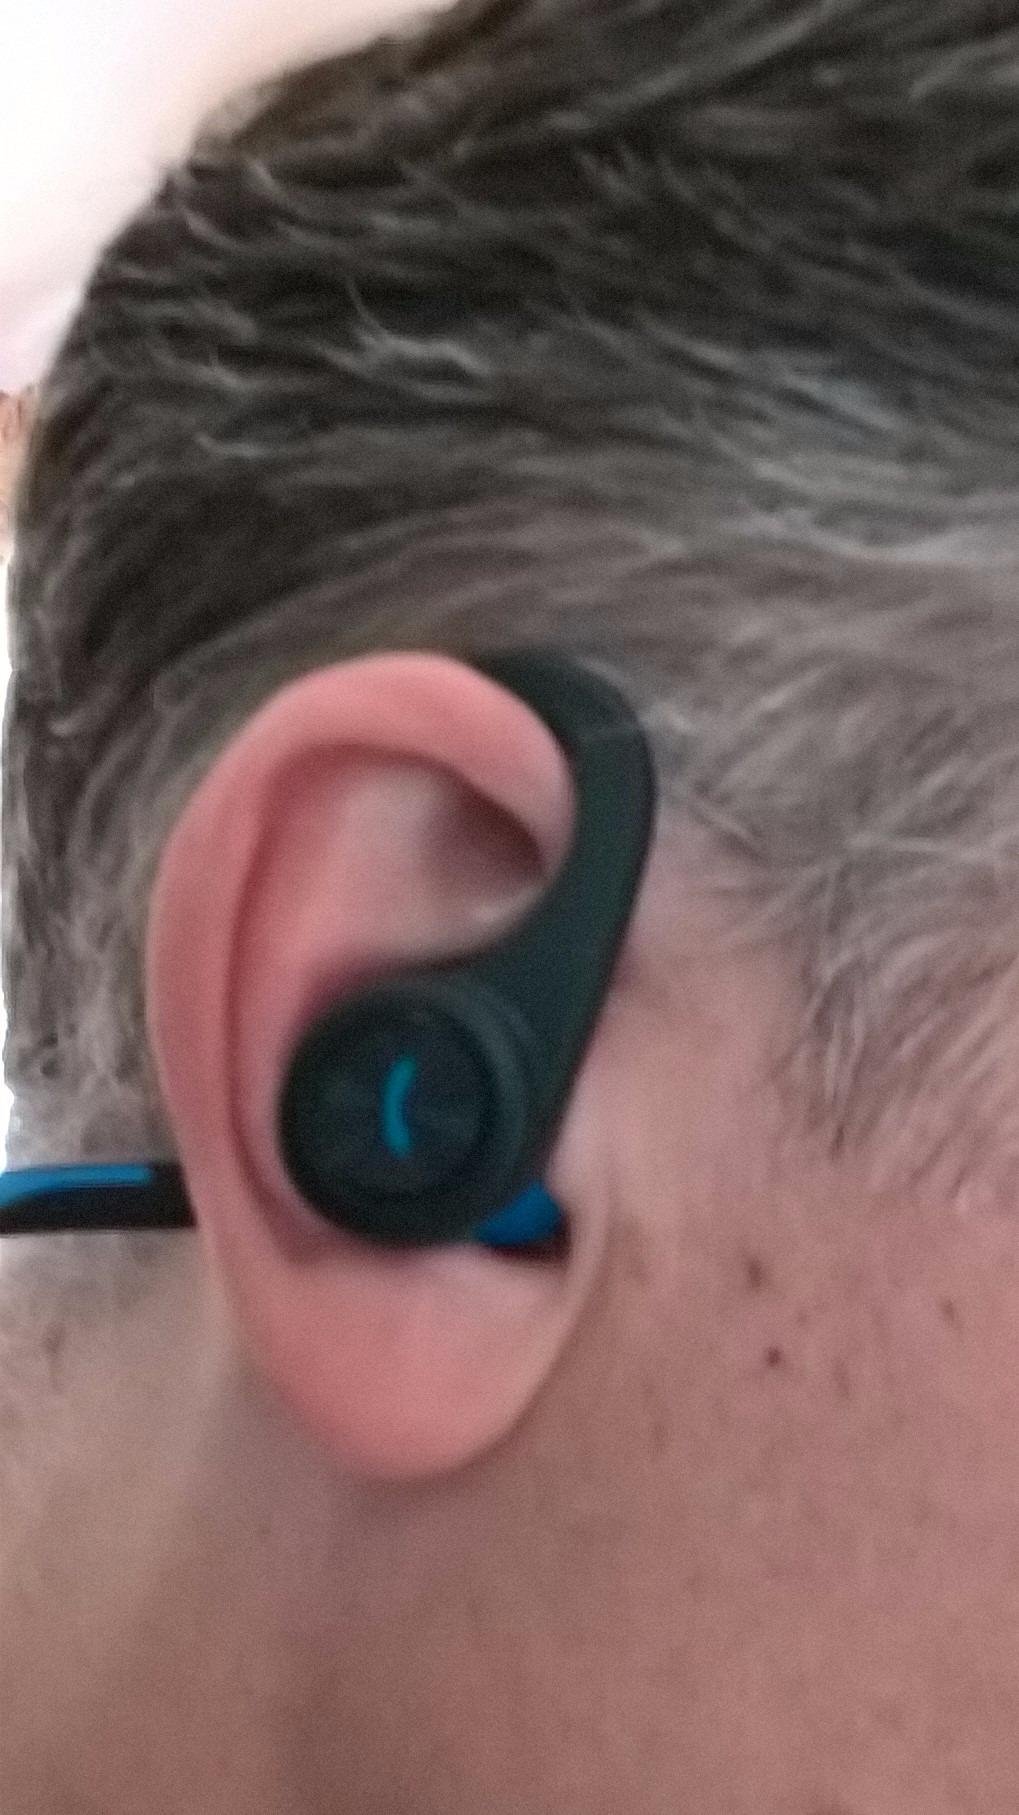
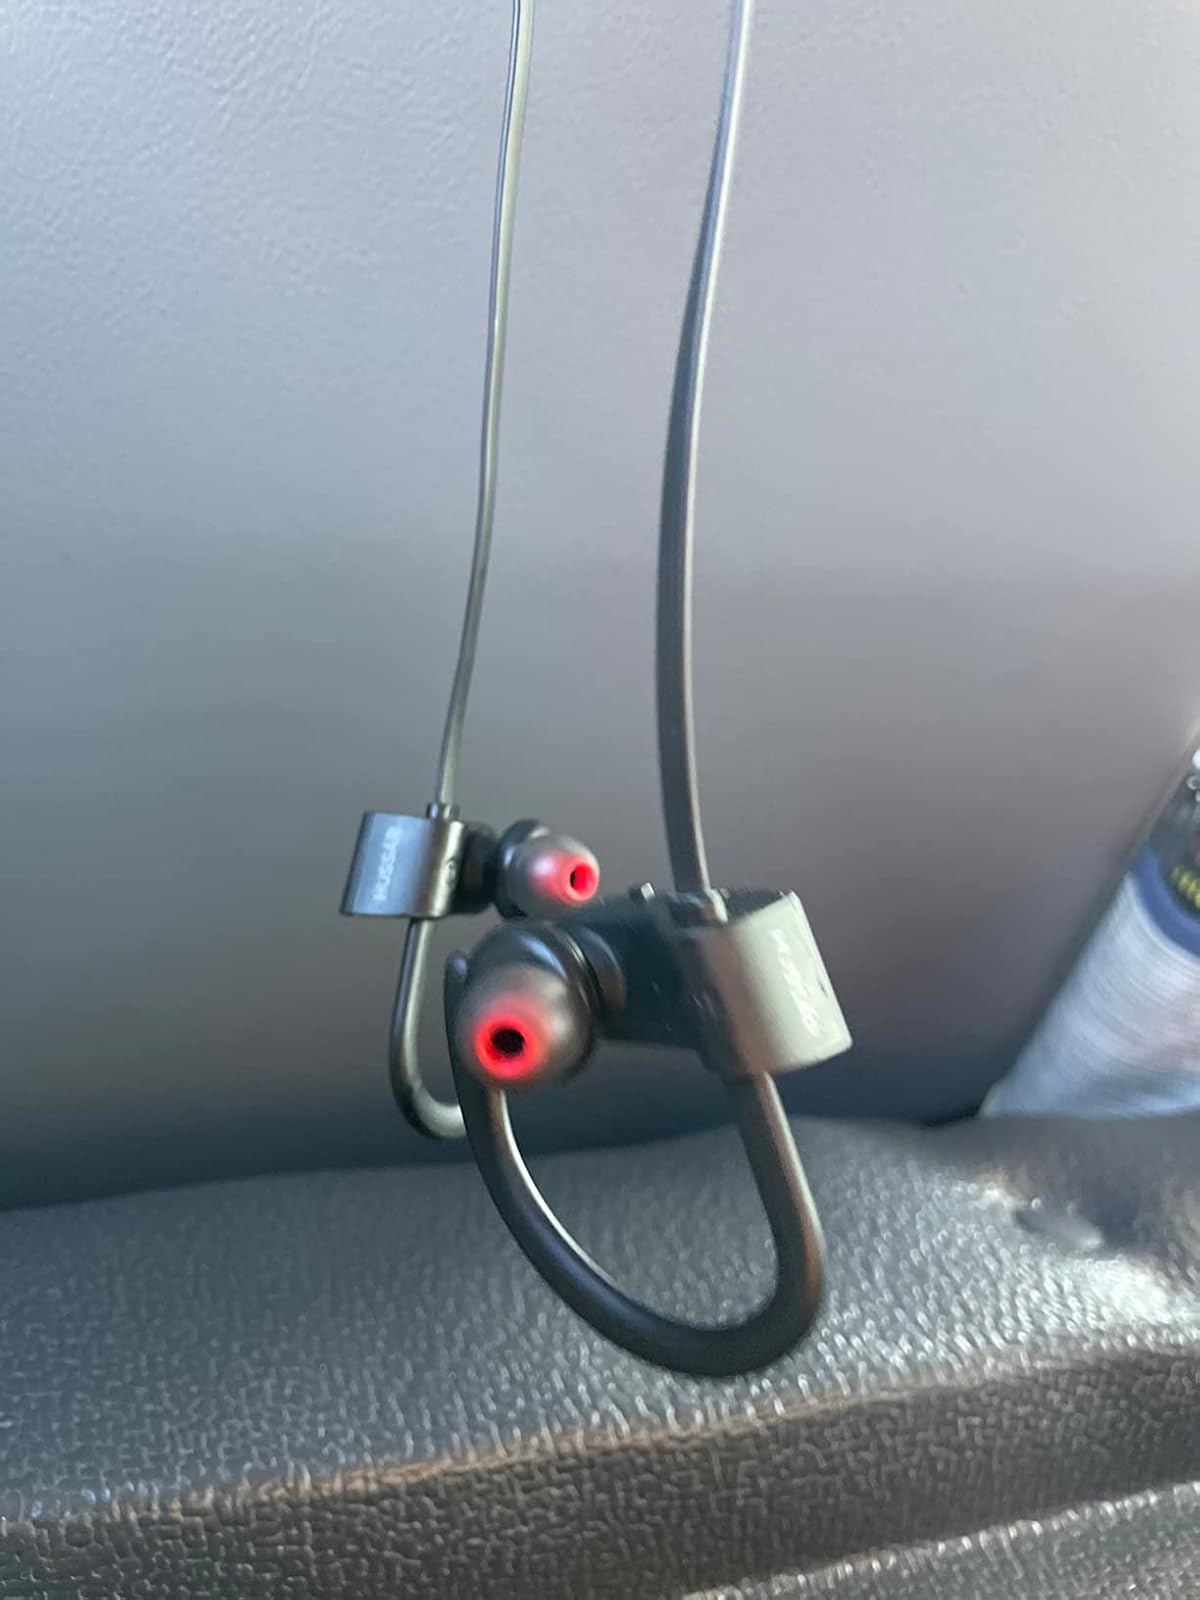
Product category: headphones
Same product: no